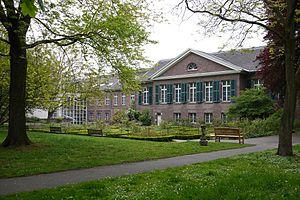
Le Stadtmuseum de Düsseldorf dans la Rhénanie-du-Nord-Westphalie, créé en 1874, est le plus ancien musée de la ville de Düsseldorf.